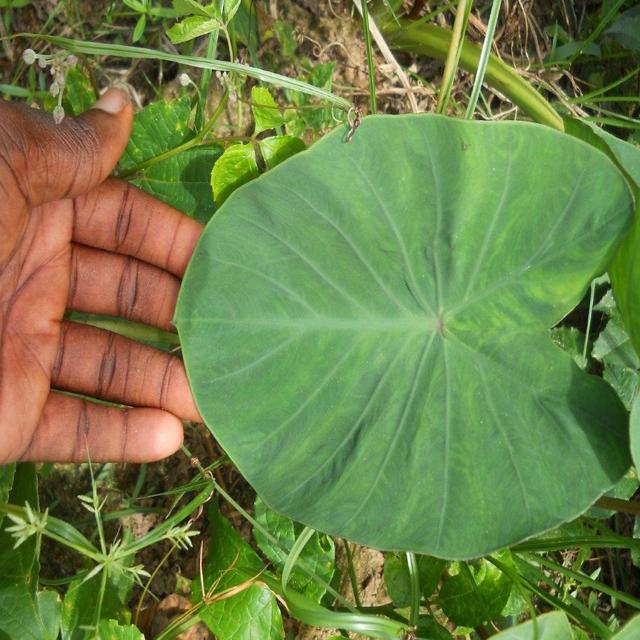
Label: Healthy